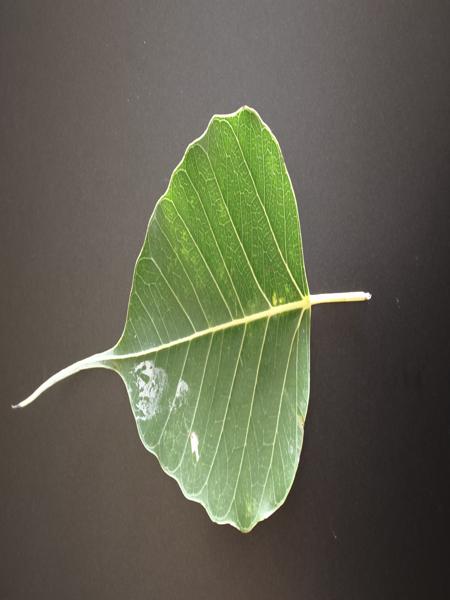
Plant: Arali